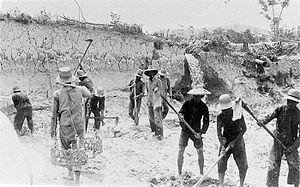
BHP Group est un producteur de fer, de diamants, d'uranium, de charbon, de pétrole et de bauxite. En 2006, elle est la plus grande entreprise minière du monde et est considérée, avec Anglo American et Rio Tinto, comme une entreprise minière intégrée verticalement.
Bangka est une île d'Indonésie située au large de la côte orientale de Sumatra.
PT Timah Tbk ou plus simplement PT Timah est une entreprise publique indonésienne dans l'exploitation de l'étain. C'était le plus grand producteur mondial d'étain en 2008.
L'histoire des mines d'étain, l'un des grands métaux non ferreux qui fut le plus utilisé dans le Préhistoire et l'Antiquité, avant de jouer très tôt un rôle important dès le début de la révolution industrielle.
La Billiton Maatschappij, puis de 1924 à 1972 Gemeenschappelijke Mijnbouwmaatschappij Billiton et de 1972 à 2001 Billiton International Metals BV avant de fusionner avec la société minière australienne Broken Hill Proprietary Company ou BHP pour devenir BHP Billiton, était une société minière néerlandaise qui joua aux XIXᵉ et XXᵉ siècles un rôle important dans l'extraction de minerais aux Indes néerlandaises puis en Indonésie.